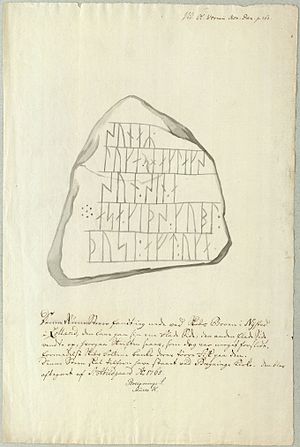
Bregninge-stenen
Søren Abildgaards beskrivelse af stenen
Denne Rune-Steen fandt ieg nede ved Skibs Broen i Nysted i Lolland, den laa paa sin ene flade Side, den anden flade Side vendte op, hvorpaa Skriften saaes, som dog var meget forslidt, formedelst Skibs Folkene banke deres tørre Fisk paa den. Denne Steen skal tilforn have staaet ved Bregninge Kirke. Den blev aftegnet af S: Abildgaard Ao 1765. 22 x 32 cm
Bregninge-stenen er en runesten fra Bregninge på Lolland. Runestenen har været kendt siden 1627, hvor den sad i kirkegårdsdiget, men det siges, at stenen engang har stået på en høj i nærheden. I 1652 krævede kongen, at stenen kom til København, men den kom kun til Nysted, hvor den blev liggende på skibsbroen med indskriftsiden opad. Her blev den brugt til at banke tørfisk på i de næste ca. 150 år. I 1815 kom stenen til København, og i 1867 blev den flyttet til Nationalmuseet, hvor den nu står i Runehallen.